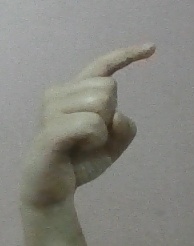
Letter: ra